Henry Deane (engineer)

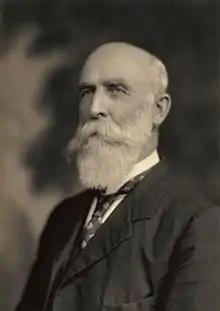

Henry Deane (26 March 1847 – 12 March 1924) was a British-Australian engineer, responsible for electrifying the Sydney tramway system and for building the Wolgan Valley Railway and Trans-Australian Railway.